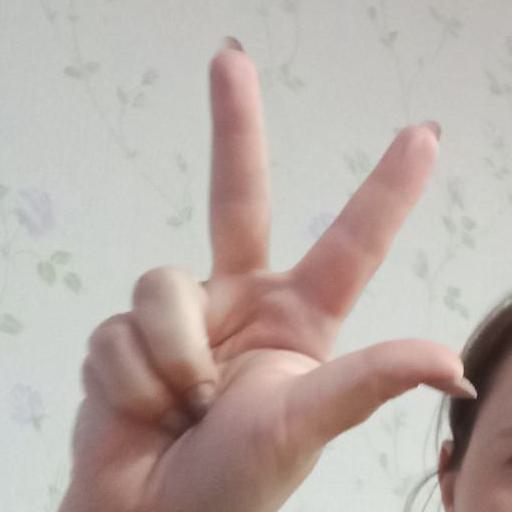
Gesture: three2